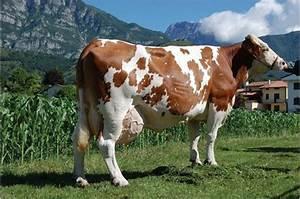
cow